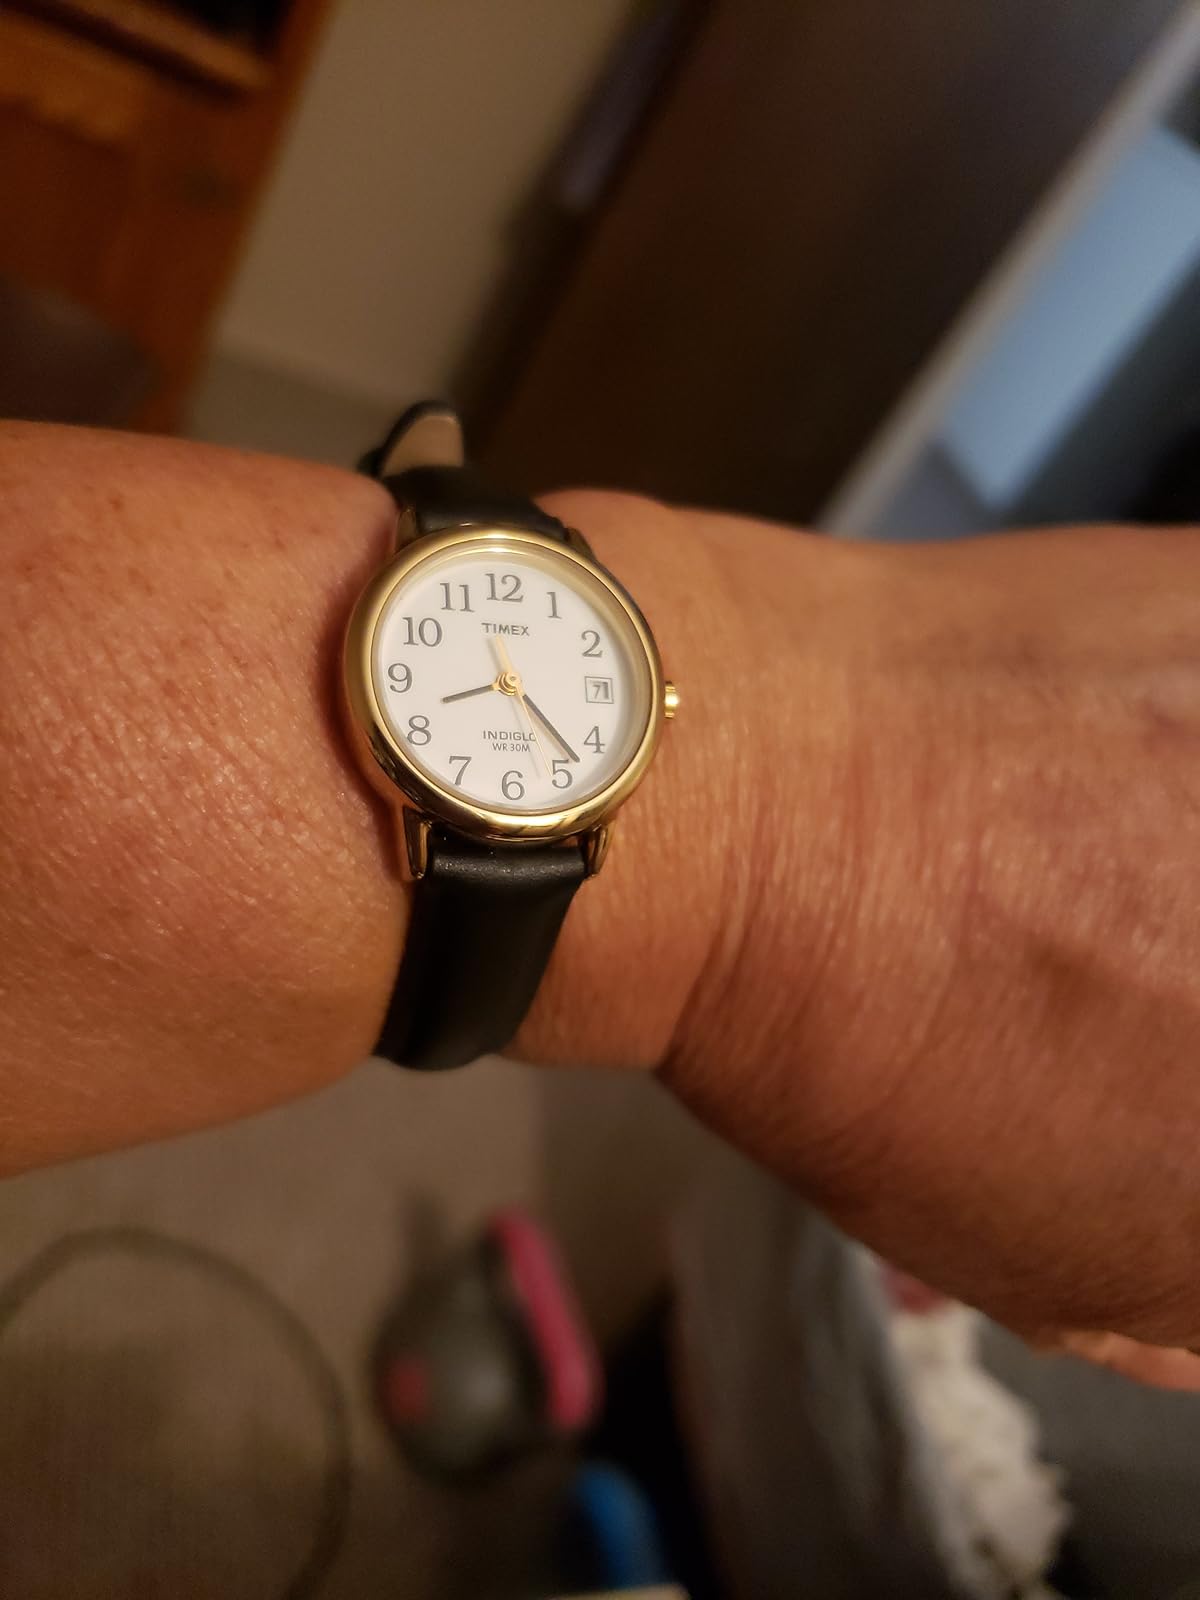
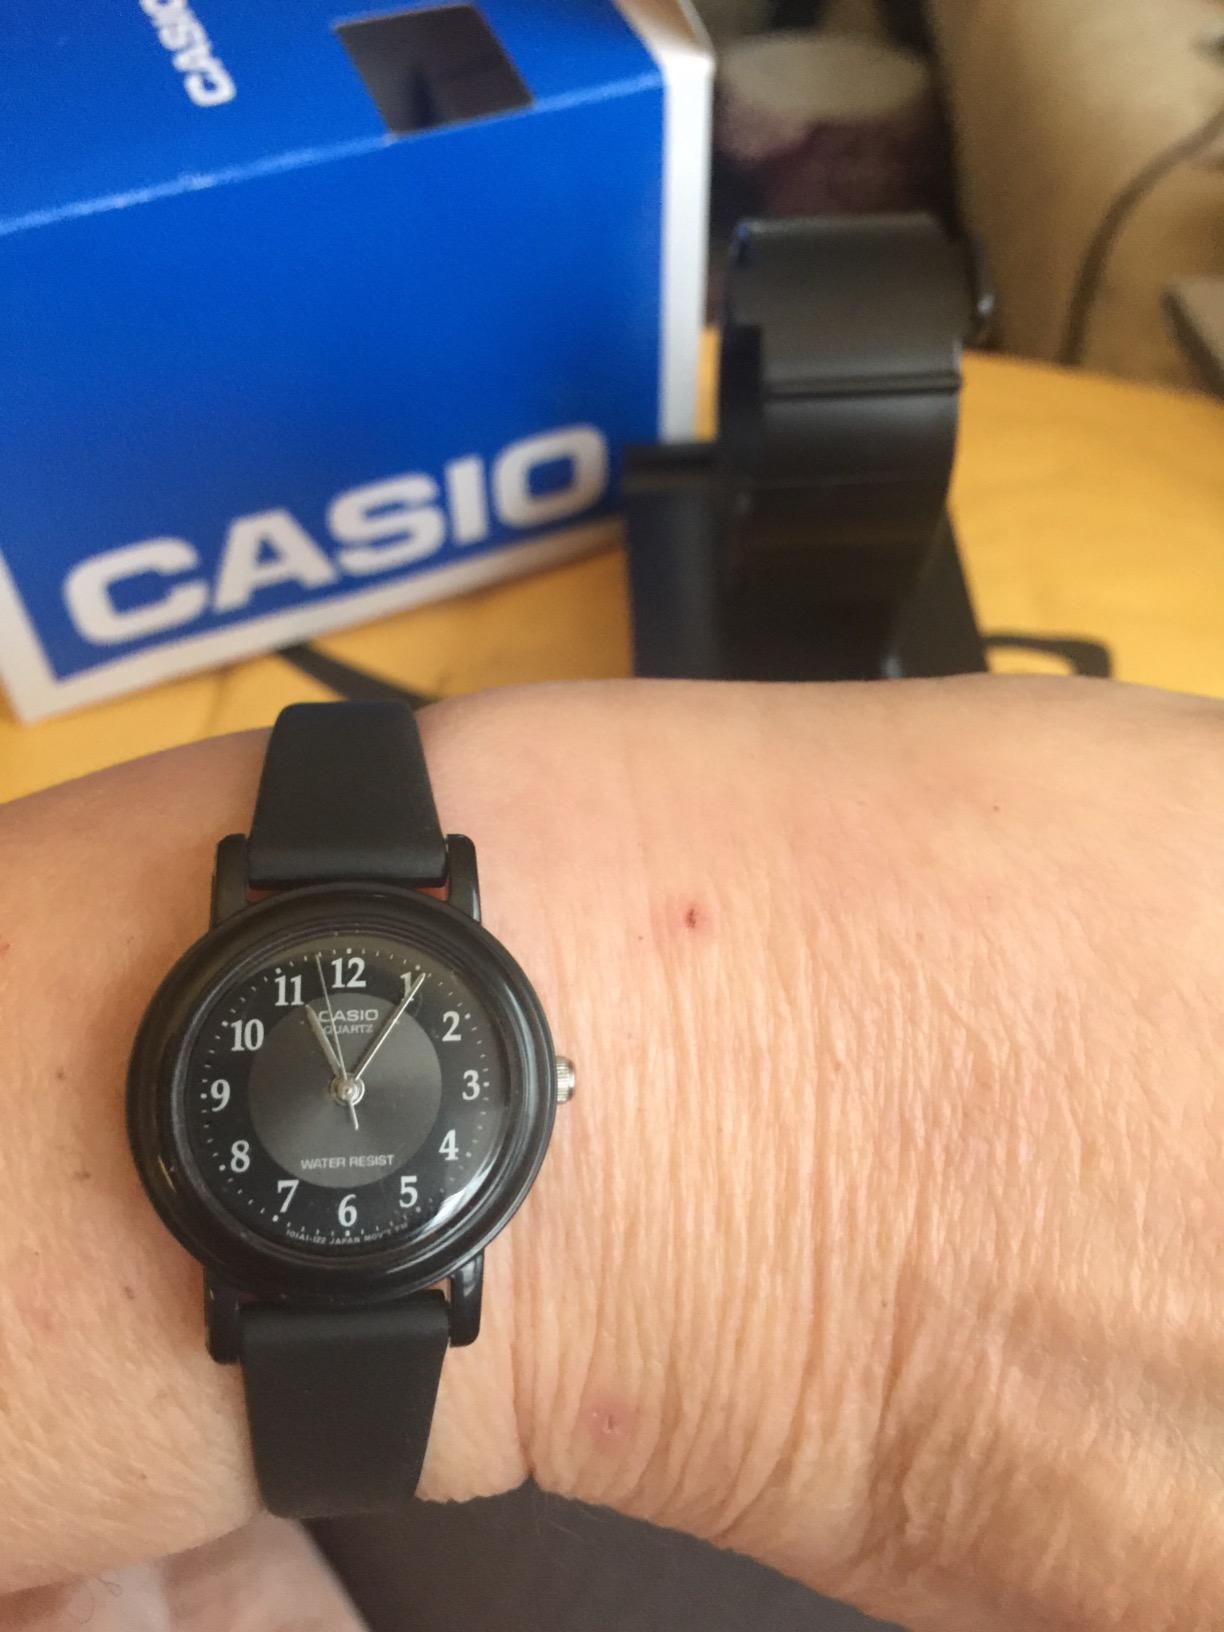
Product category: accessories_watch
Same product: no